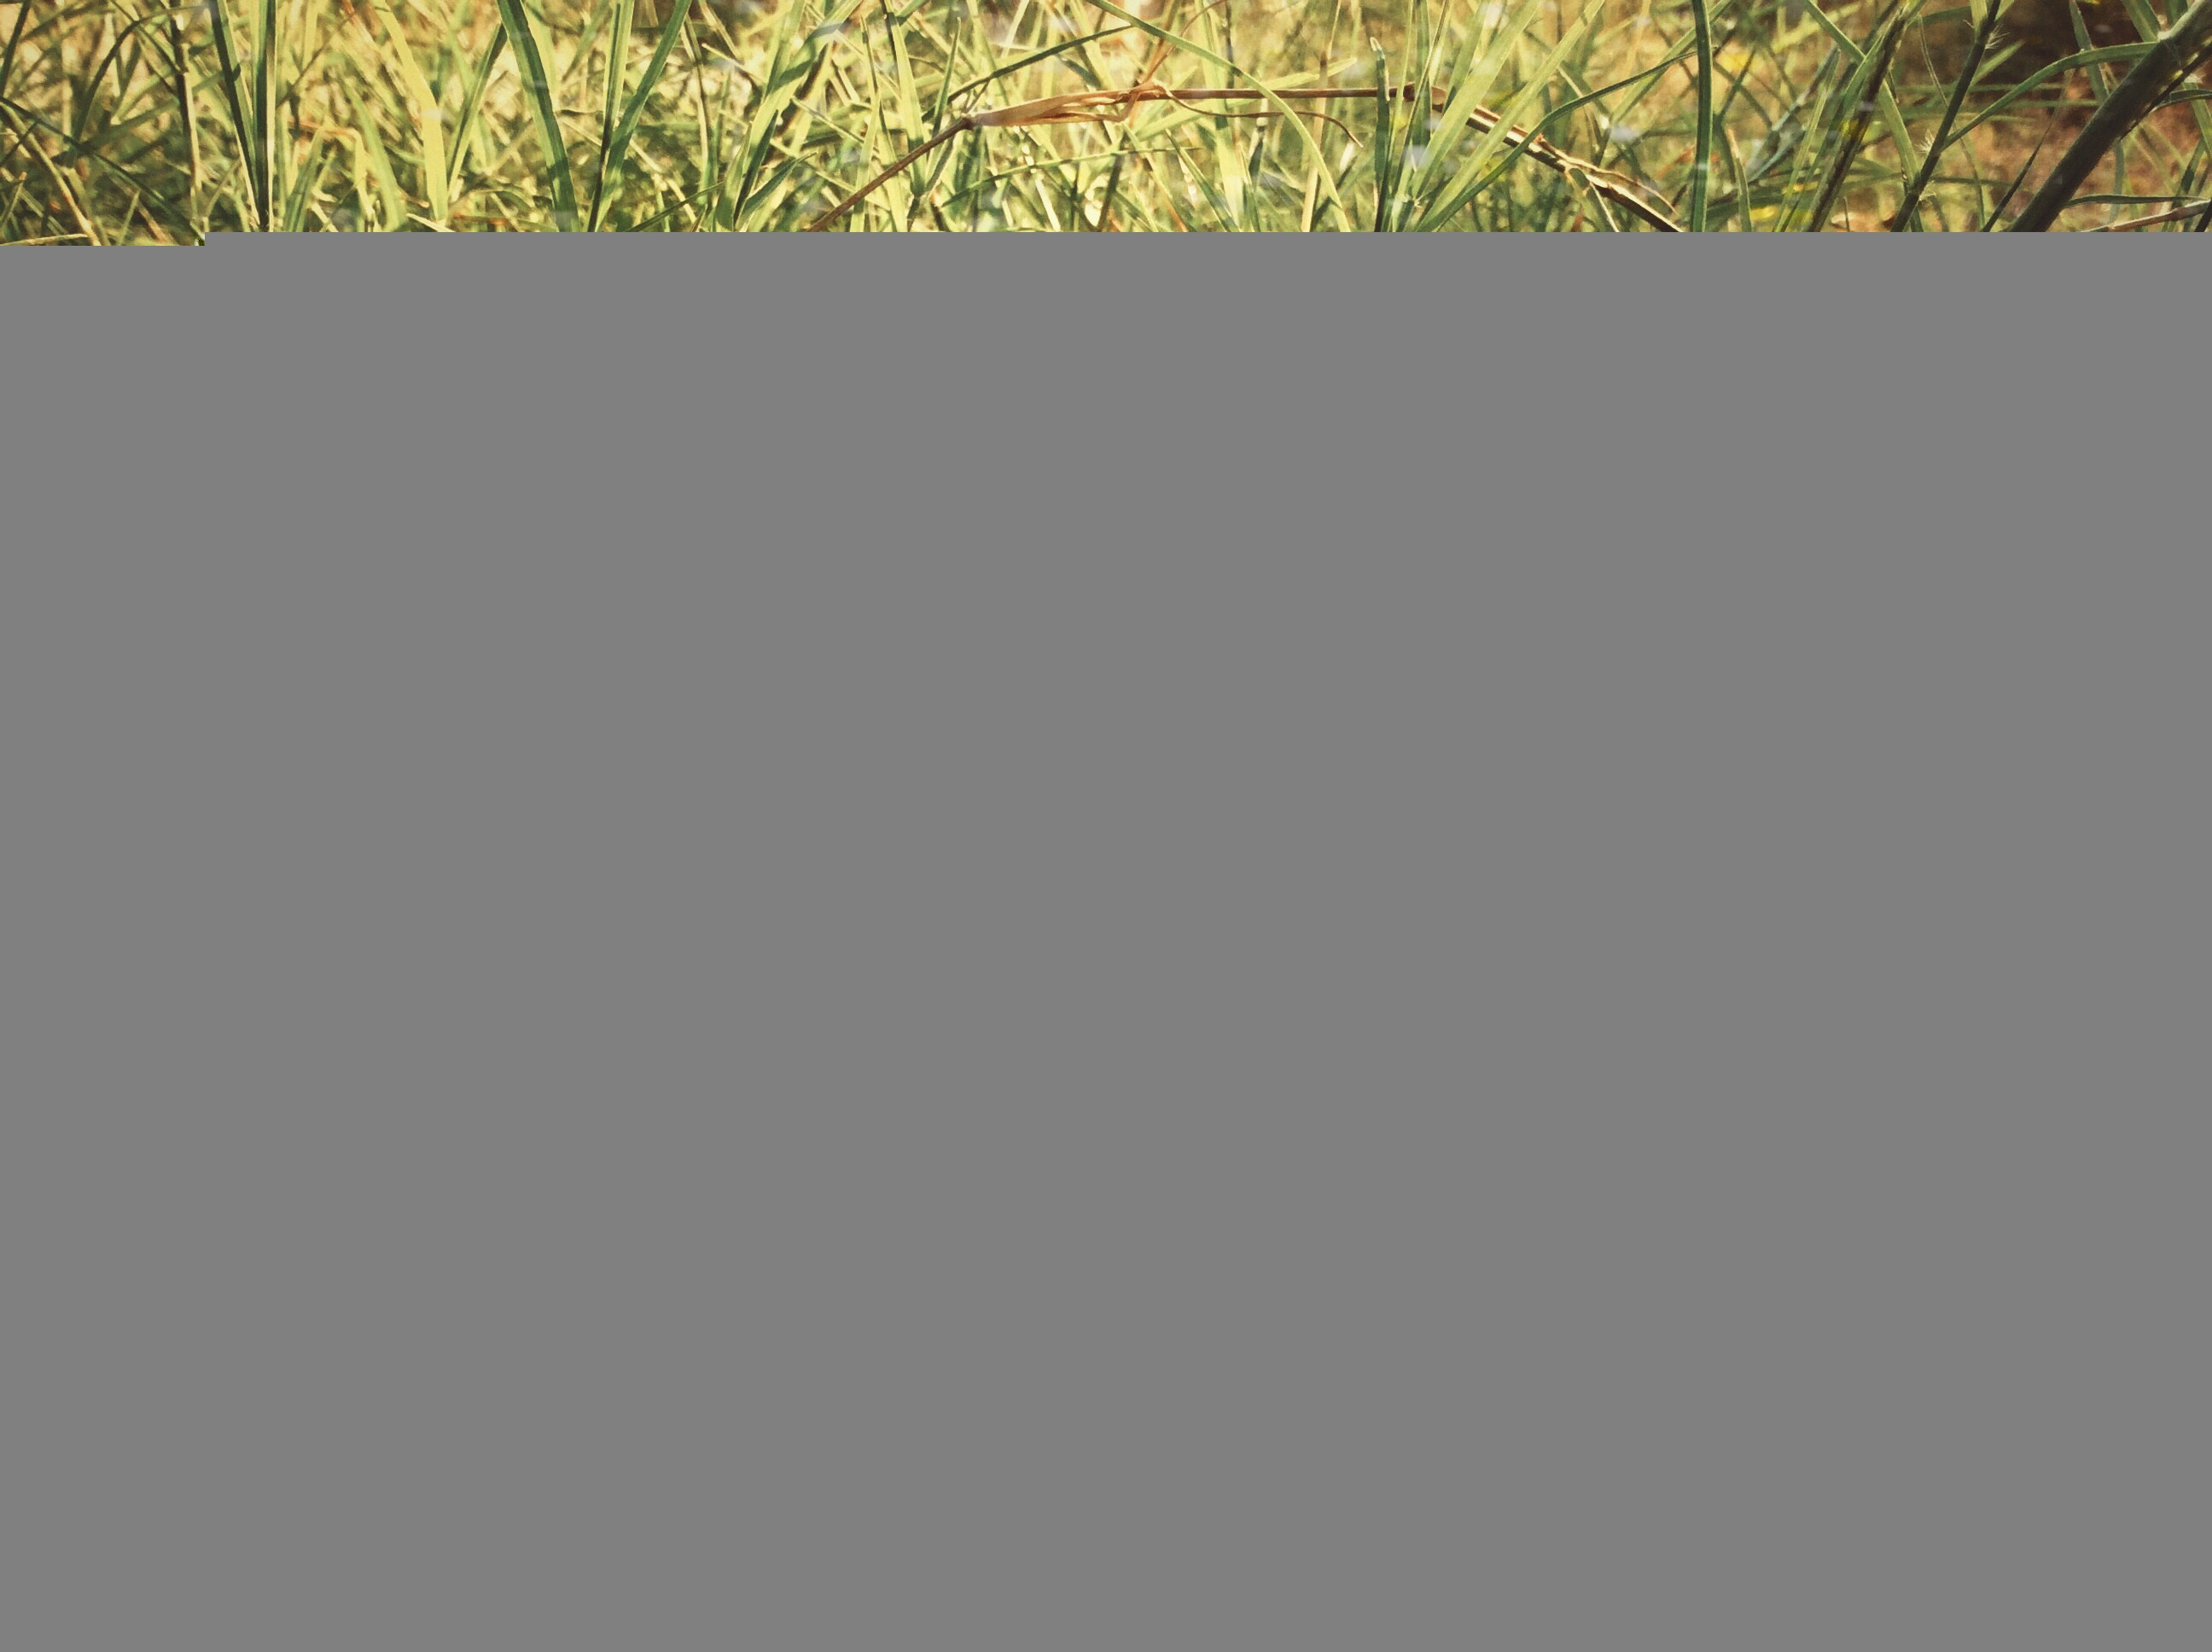
forest, grass, light, seat, wildlife, jungle, dust, fauna, bulbs, wetland, woodland, habitat, mano, antique lamp, cut here, natural environment, conceived as, have a headache, mr handsome